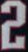
Number: 2